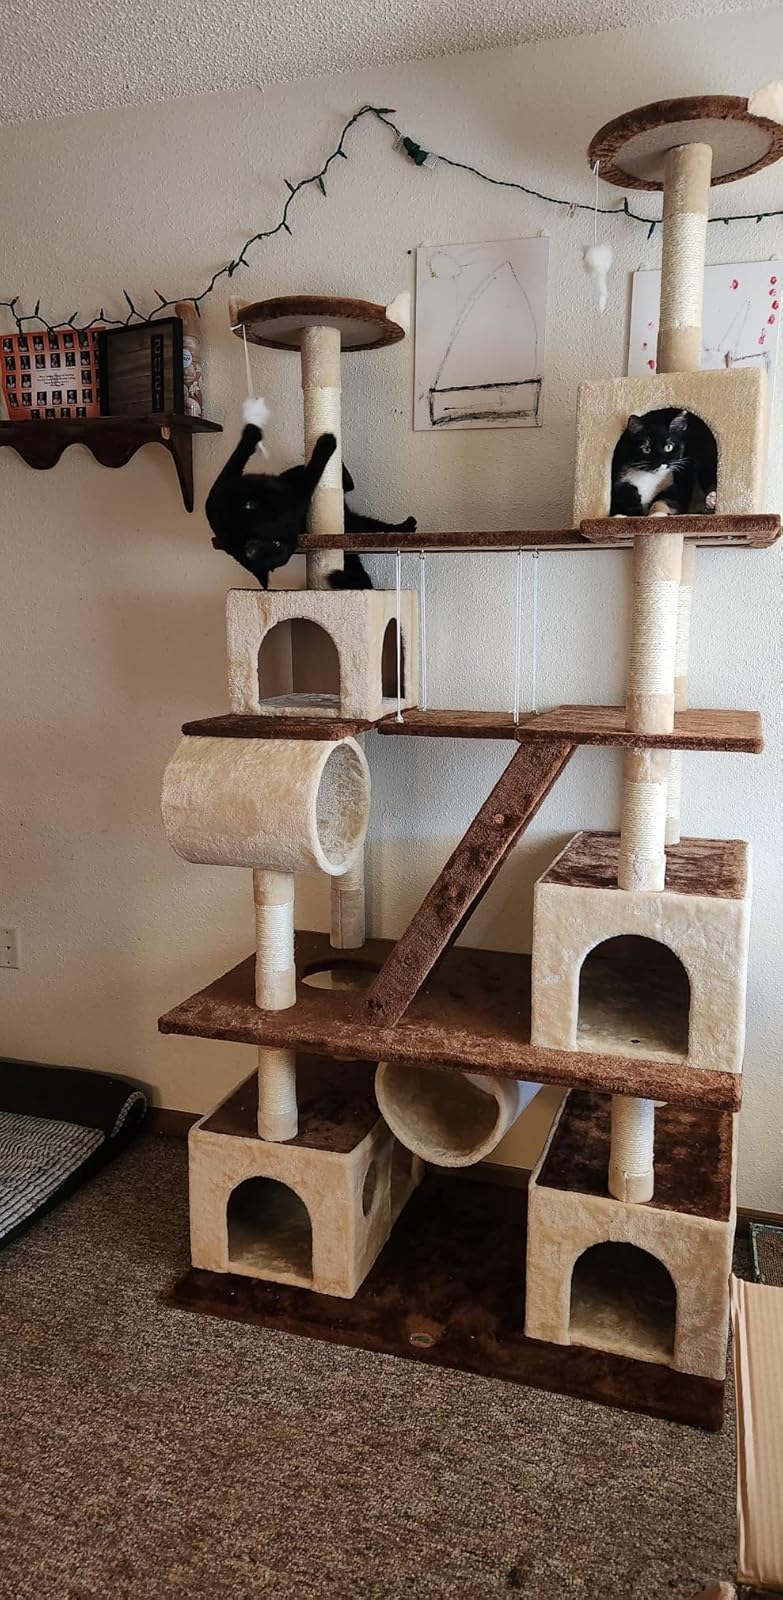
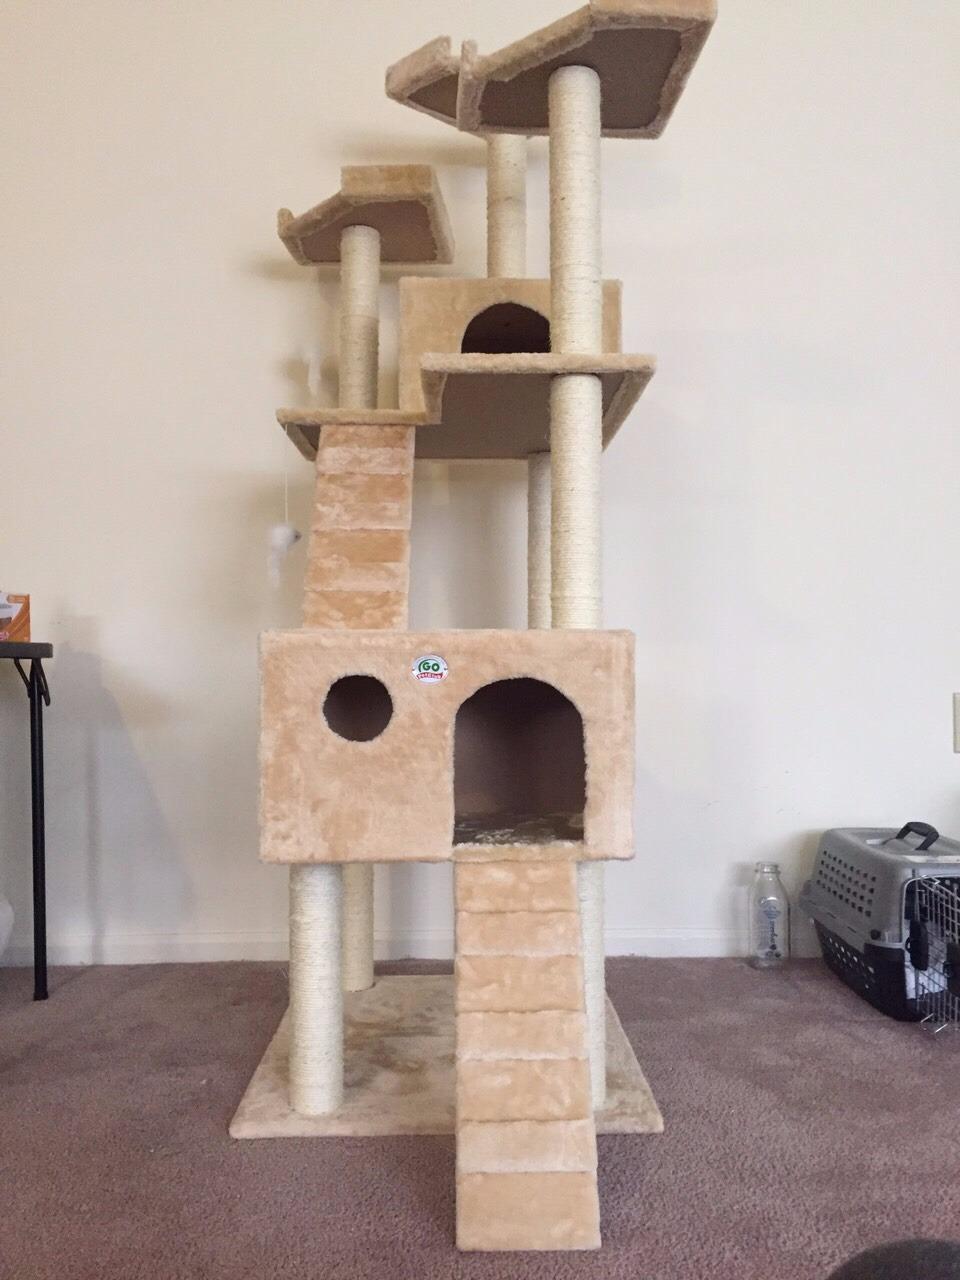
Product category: items_cat tree
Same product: no